Henri Désiré Landru

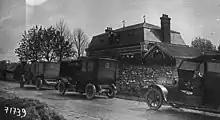
Landru's villa in Gambais in 1919.

Louise-Joséphine Jaume (38), a devout Catholic dress shop assistant, was recently divorced. She met Landru (as "Lucien Guillet", a supposed refugee from the Ardennes) through a marriage bureau in summer 1917. She initially resisted his advances due to her faith but eventually accepted his proposal after attending Mass with him at Sacré-Cœur. Landru took her to Gambais on November 15, 1917, with a single ticket. She disappeared around November 24 or 26, 1917. Landru stole 275 francs from her and withdrew 1,400 francs from her bank account on November 30.